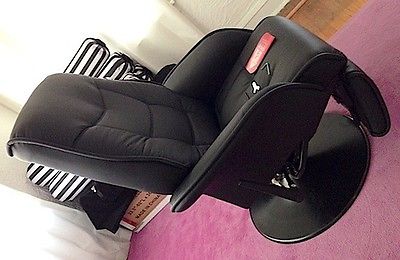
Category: chair